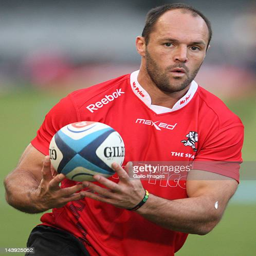
rugby player during the match